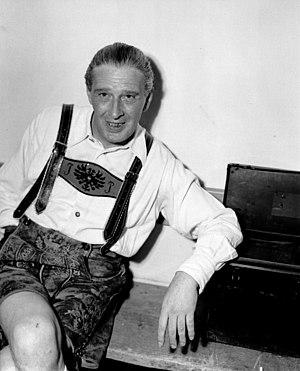
Julius Patzak est un ténor autrichien.